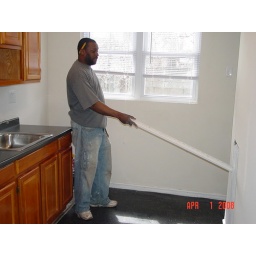
Radiator installed in wall between pantry and kitchen